Yangon

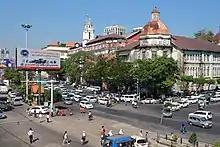
Traffic congestion in Yangon

Yangon's property market is the most expensive in the country and beyond the reach of most Yangonites. Most rent outside the centre and few can afford to rent such apartments. (In 2008, rents for a typical apartments in the centre and vicinity range between K70,000 and K150,000 and those for high end condos between K200,000 and K500,000.)